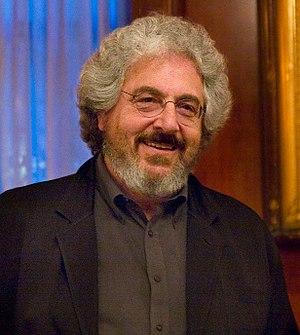
Harold Allen Ramis, dit Harold Ramis, né le 21 novembre 1944 à Chicago dans l'Illinois et mort dans cette même ville le 24 février 2014, est un acteur, réalisateur, scénariste et producteur de cinéma américain.